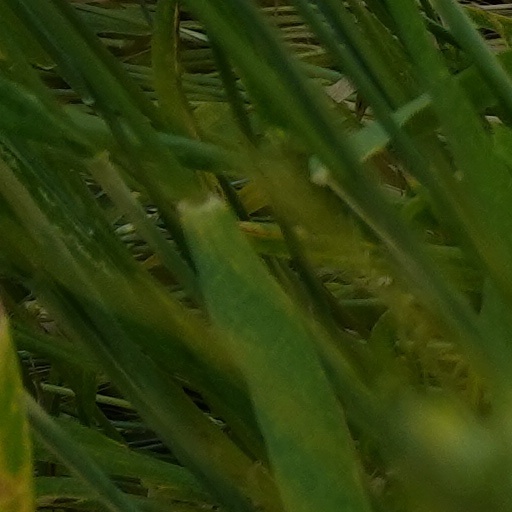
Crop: wheat